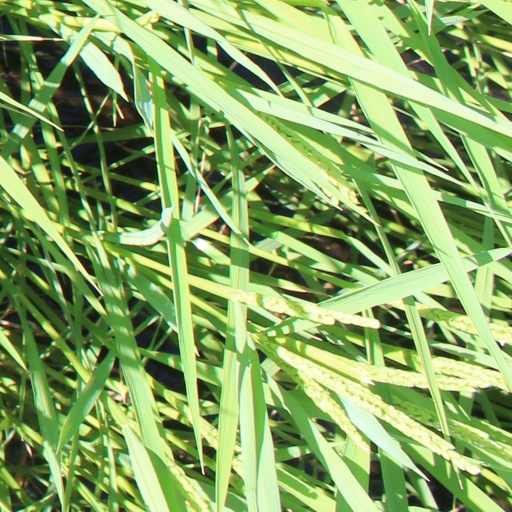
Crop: rice